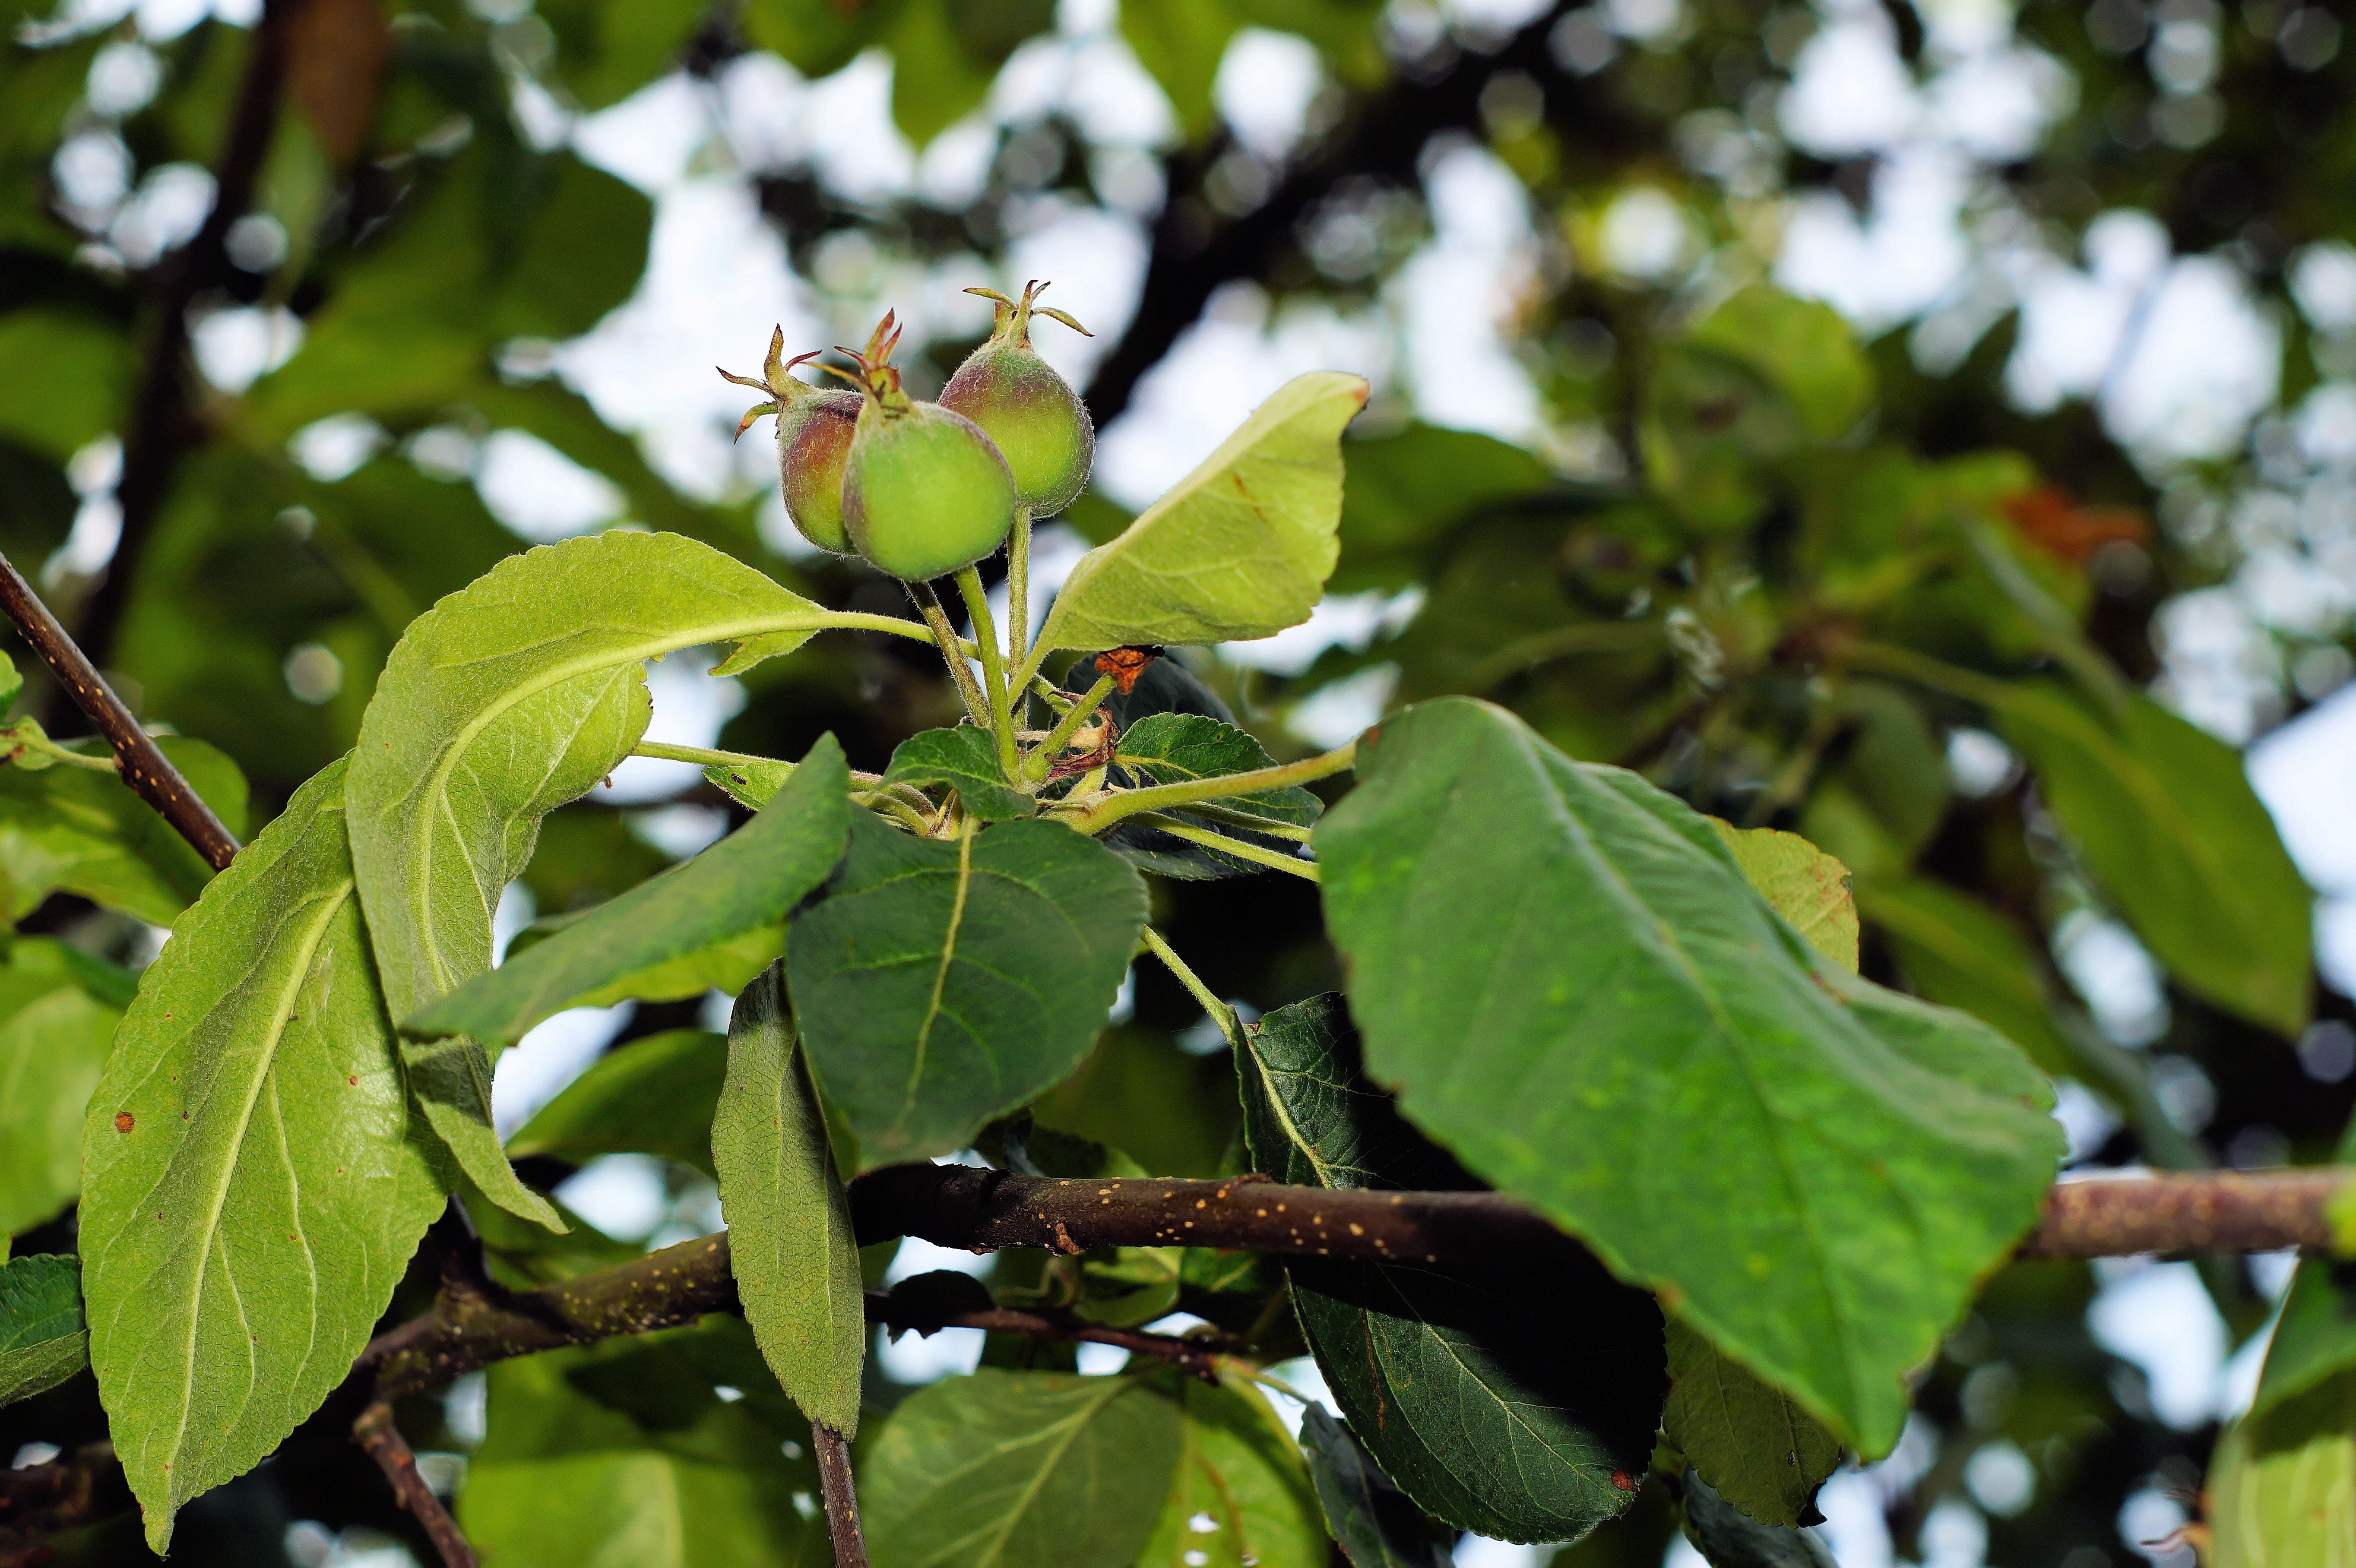
tree, nature, branch, blossom, plant, fruit, leaf, flower, food, green, produce, evergreen, botany, flora, leaves, shrub, deciduous, apple tree, flowering plant, young apple, woody plant, land plant